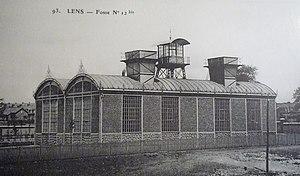
La fosse n° 12 bis de la Compagnie des mines de Lens était un charbonnage constitué d'un seul puits situé à Lens, Pas-de-Calais, Nord-Pas-de-Calais, France.
La fosse nᵒ 12 bis dite du docteur Barrois de la Compagnie des mines de Lens est un ancien charbonnage du Bassin minier du Nord-Pas-de-Calais, situé à Lens. le puits d'aérage nᵒ 12 bis est commencé le 12 octobre 1904 ou en 1905, une dizaine d'années après la mise en service de la fosse nᵒ 12. La fosse est détruite durant la Première Guerre mondiale, elle est reconstruite avec un chevalement en béton armé.